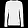
Label: Pullover